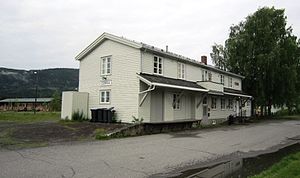
Dokka Station
Dokka Station er en tidligere jernbanestation på Valdresbanen, der ligger i byområdet Dokka i Nordre Land kommune i Norge.